Istria County

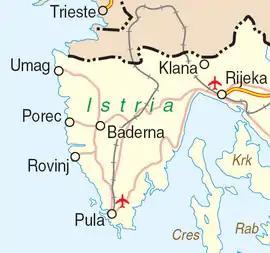
Map of Istria

Its coastline is long with islands making up . A smaller part of Istria also belongs to the Primorje-Gorski Kotar County of Croatia. Mirroring the bay of Venice across the Adriatic and the Quarnaro Gulf, the region is not far from the Julian Alps. The westernmost point is at Savudrija while the southernmost is near Premantura, on the local promontory of Kamenjak.